Haiti

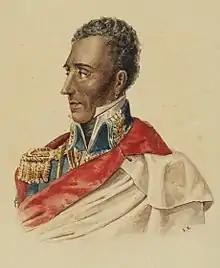
Jean-Pierre Boyer, ruler of Haiti 1818–1843

The independence of Saint-Domingue was proclaimed under the native name 'Haiti' by Jean-Jacques Dessalines on 1 January 1804 in Gonaïves and he was proclaimed "Emperor for Life" as Emperor Jacques I by his troops. Dessalines at first offered protection to the white planters and others. However, once in power, he ordered the genocide of nearly all the remaining whites; between January and April 1804, 3,000 to 5,000 whites were killed, including those who had been friendly and sympathetic to the black population. Only three categories of white people were selected out as exceptions and spared: Polish soldiers, some of whom had deserted from the French army and fought alongside the Haitian rebels; the small group of German colonists invited to the north-west region; and a group of medical doctors and professionals. Reportedly, people with connections to officers in the Haitian army were also spared, as well as the women who agreed to marry non-white men.